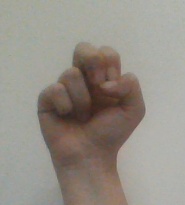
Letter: gaaf